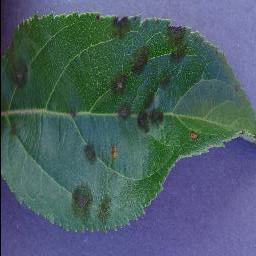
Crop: apple
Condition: scab